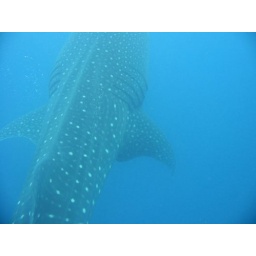
A gentle giant and the largest fish in the ocean - the whale shark